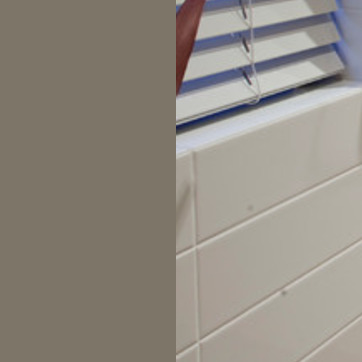
Material: tile